Elijah Fiske House

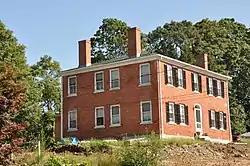

The Elijah Fiske House is a historic house at 457 Lincoln Street in Waltham, Massachusetts. The two story brick house was built c. 1801, and is one of only three Federal style brick houses in the city. It is five bays wide and four deep, with entrances on the western and southern facades. The entrances are slightly recessed in an opening with a fanlight top. Luke Fiske, the second occupant (after his father Elijah, who built the house) was prominent in Waltham civic affairs, and was the first president of the Waltham Bank.